Vasai-Virar City Municipal Corporation

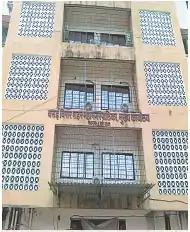
VVMC Head Office, Virar

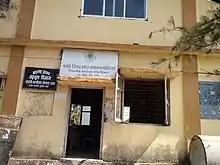
VVMC Office, Mardes Village

The Vasai-Virar City Municipal Corporation is headed by a municipal commissioner who is an IAS officer. The commissioner wields the executive powers of the house. A quinquennial election is held to elect corporators to power whose duties are to ensure that their constituencies have the basic civic infrastructure in place and that there is no lacuna on the part of the authorities. The mayor (a largely ceremonial post with limited duties) heads the party with the largest vote.